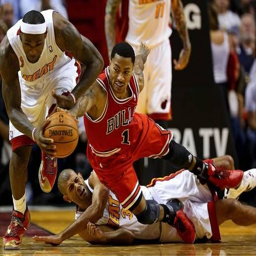
award winner , olympic athlete and basketball small forward fight for a loose ball during a game .